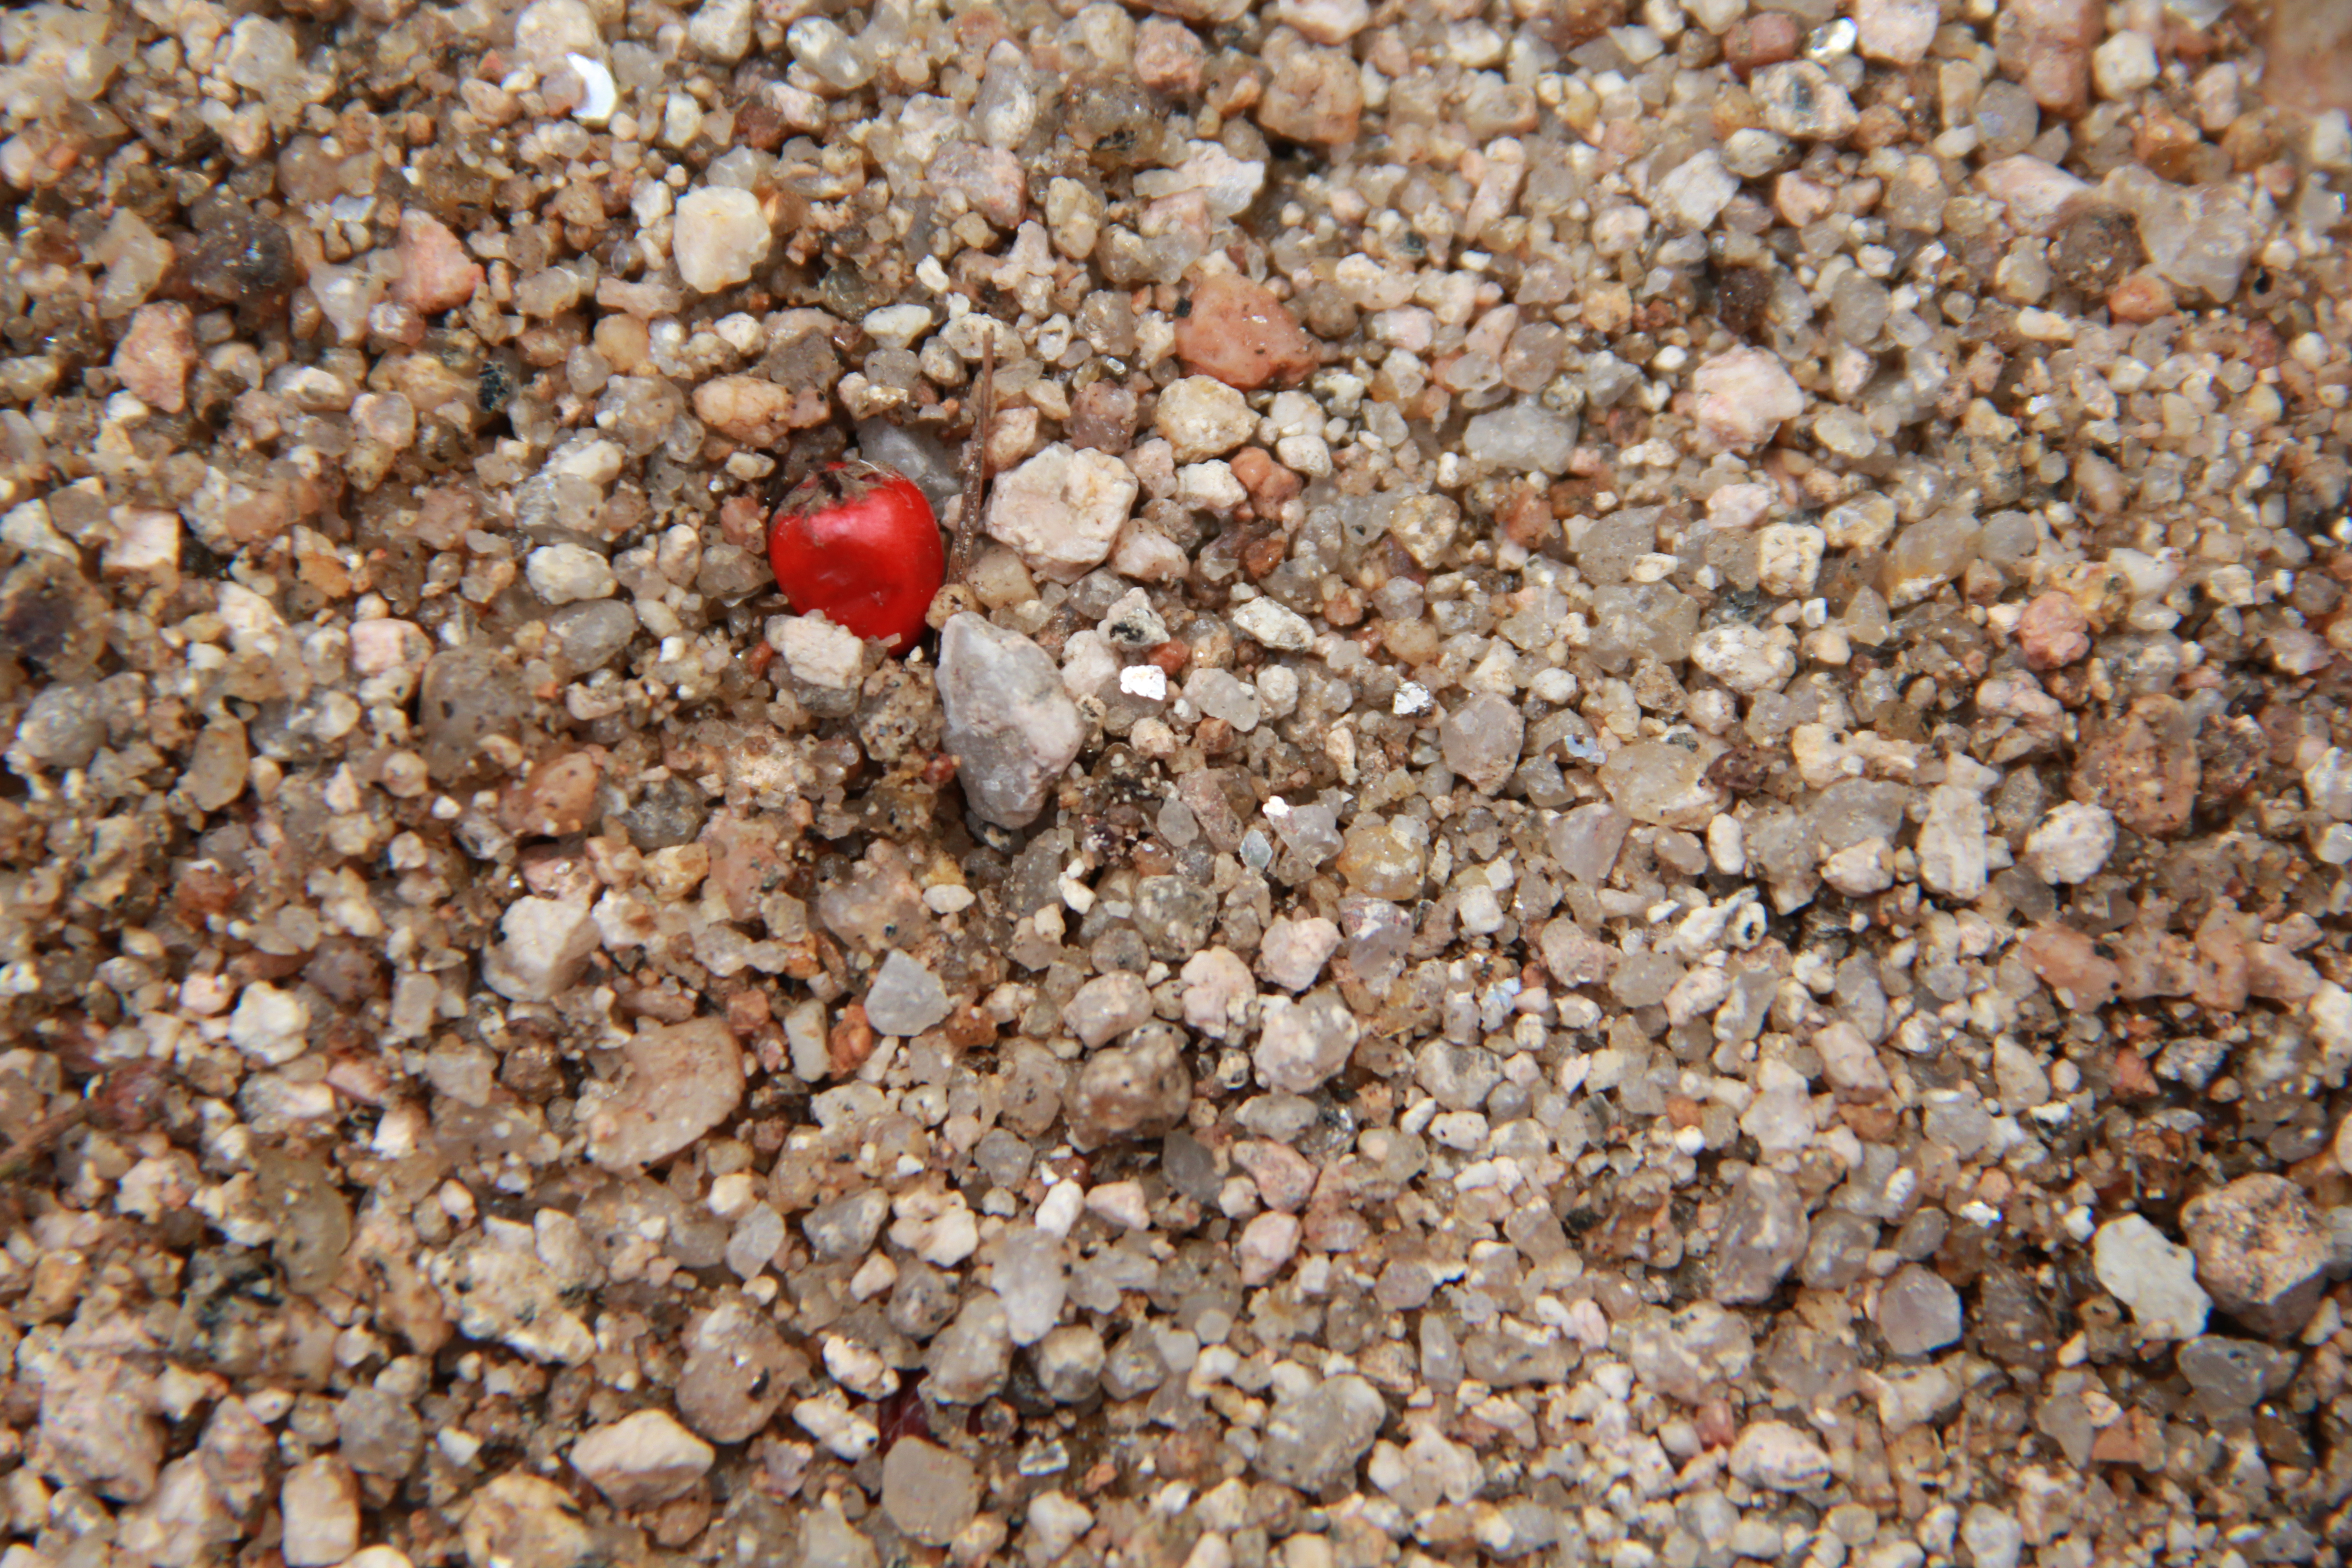
sand, fruit, red, macro, water, gravel, soil, organism, pest, insect